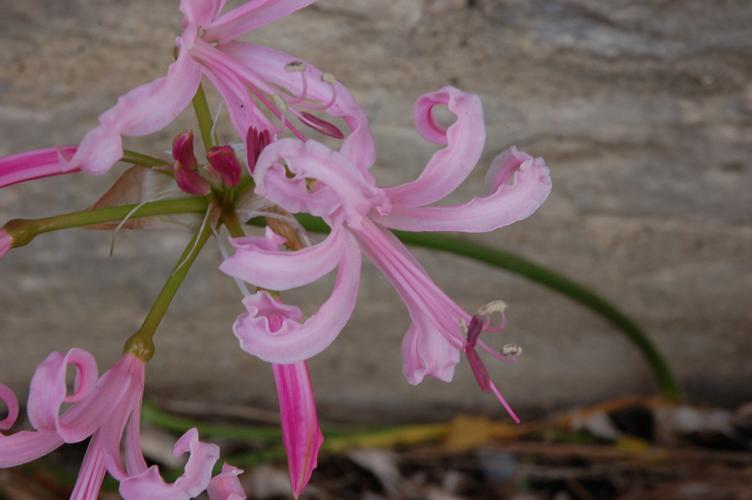
Label: cape flower